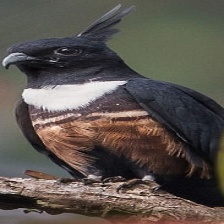
Species: BLACK BAZA
Scientific name: AVICEDA LEUPHOTES